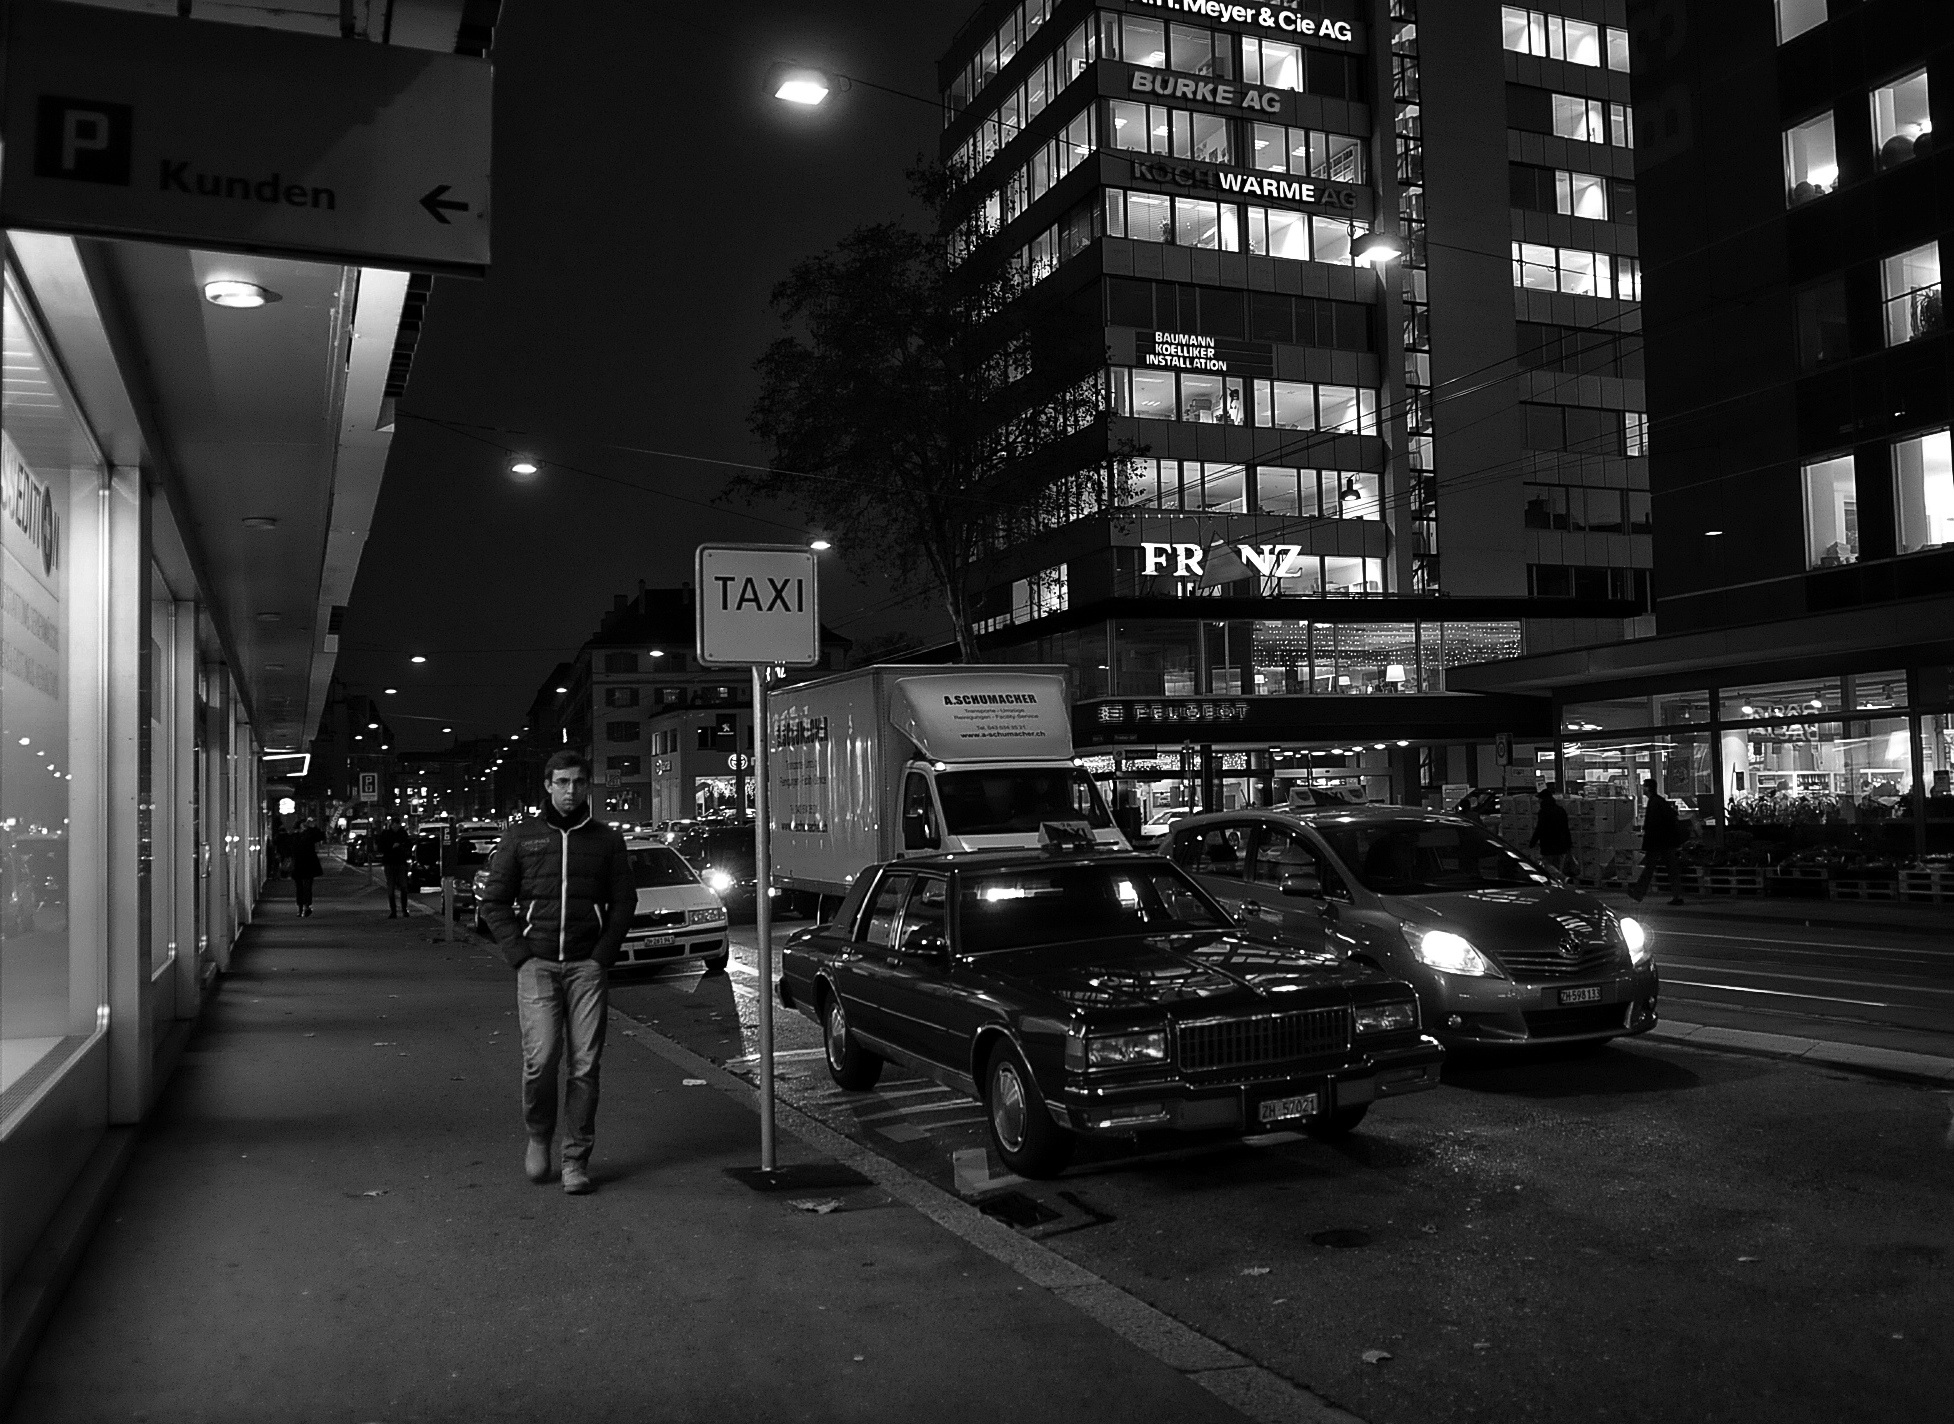
winter, light, black and white, people, road, white, street, night, photography, city, cityscape, darkness, black, monochrome, lane, lighting, streetphotography, bw, candid, infrastructure, swiss, snapshot, schweiz, switzerland, zurich, stphotographia, shape, metropolis, thomas8047, urbanarte, albisriederplatz, zurichstreet, nikond300s, urban area, monochrome photography, film noir